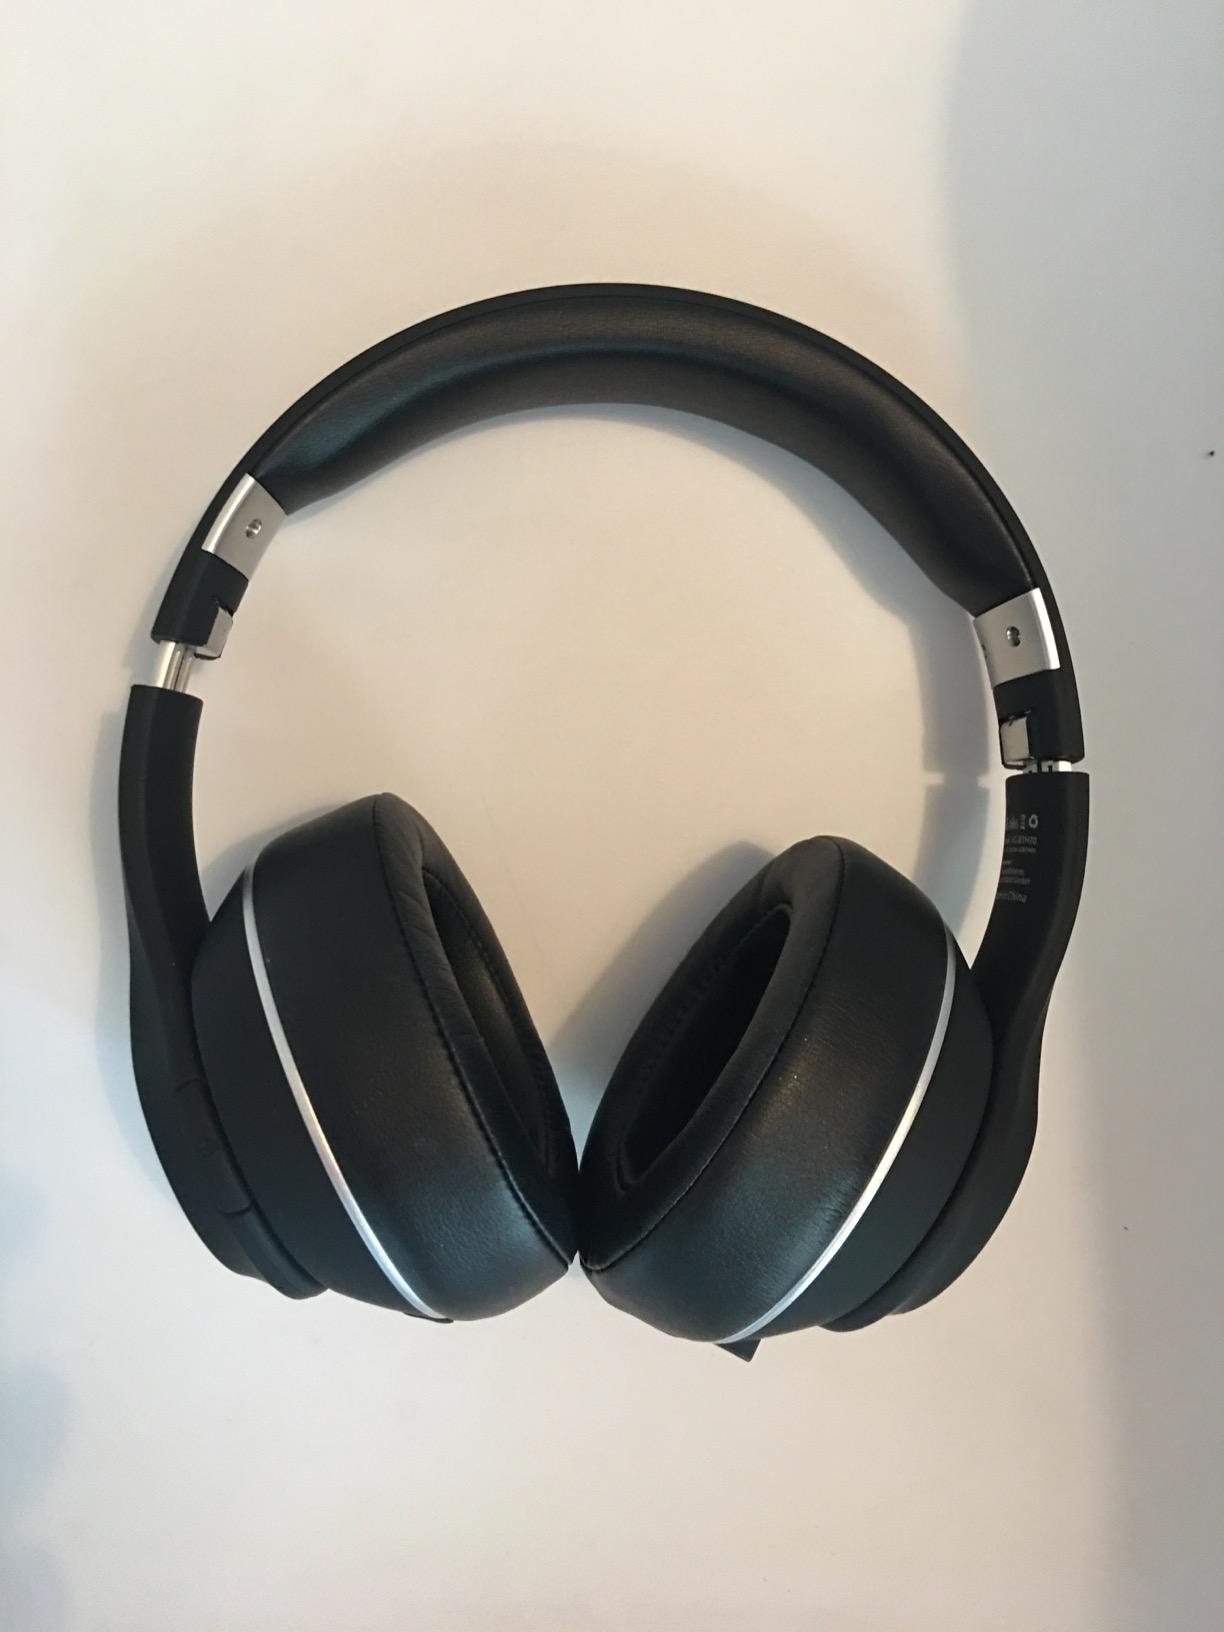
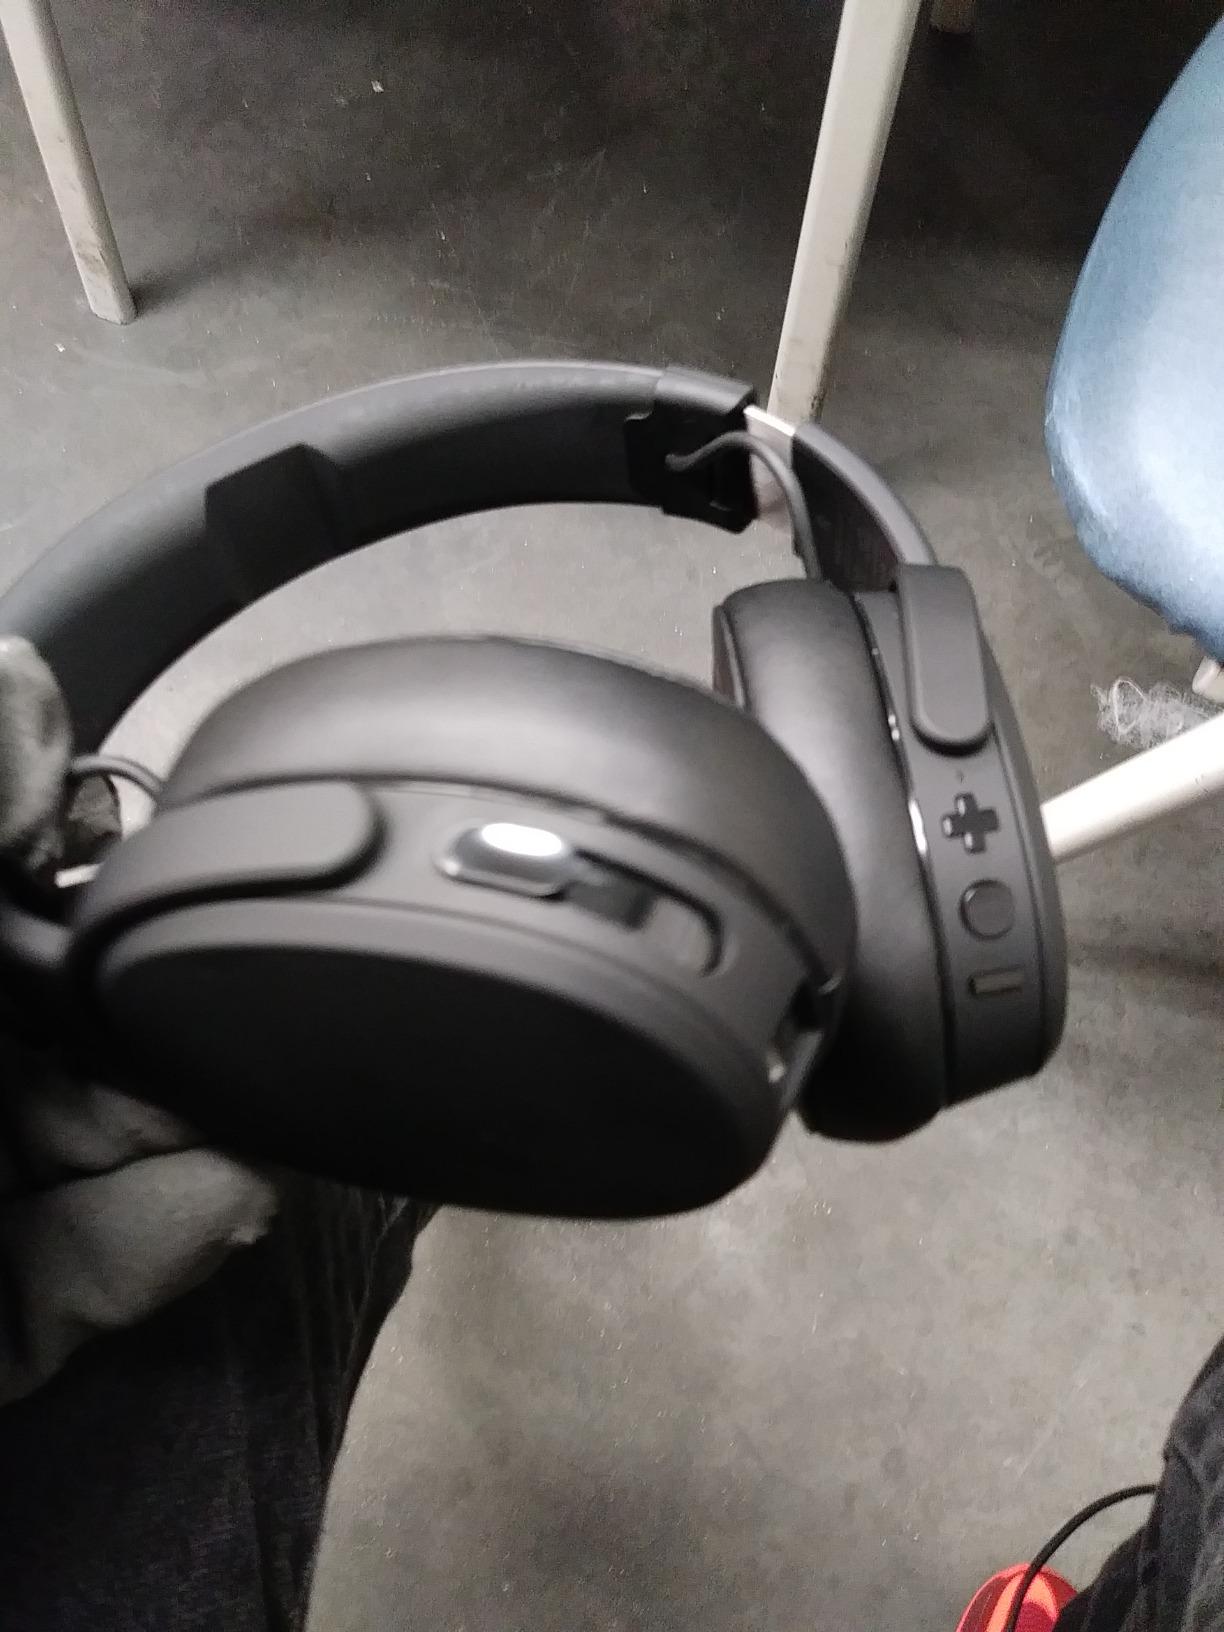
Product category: headphones
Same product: no